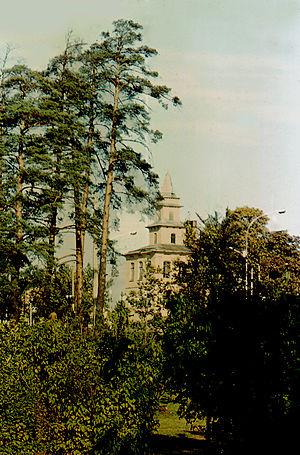
Ozerki est un raïon historique situé au nord de Saint-Pétersbourg en Russie, intégré à la ville depuis 1963 dans le District de Vyborg.